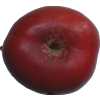
Label: nectarine_flat